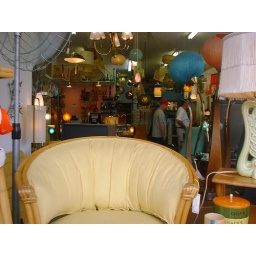
chair in the window